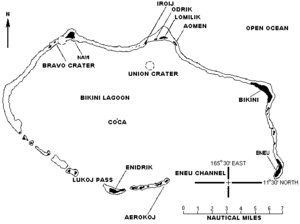
L'opération Castle est le nom donné à une série de six essais nucléaires atmosphériques complétée au Pacific Proving Grounds en 1954 par les États-Unis. Elle suit l'opération Upshot-Knothole et précède l'opération Teapot. Cette série d'explosions de grandes puissances supervisée par le Joint Task Force SEVEN débute en mars 1954 sur l'atoll de Bikini et se termine en mai 1954. Exercice militaire conjoint de la Commission de l'énergie atomique des États-Unis et du Département de la Défense des États-Unis, son objectif principal est de valider les conceptions d'un nouveau type d'armes thermonucléaires pouvant être transportées par des aéronefs.